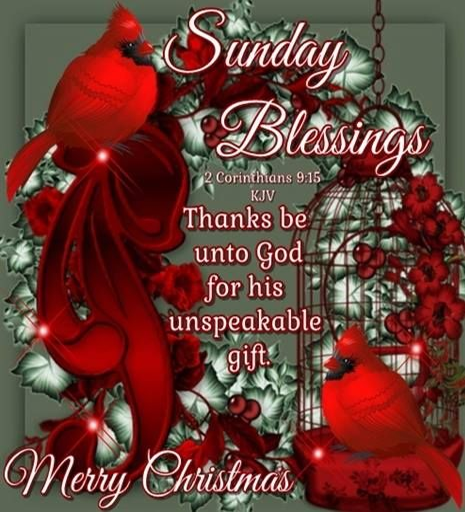
good morning , happy christmas eve .